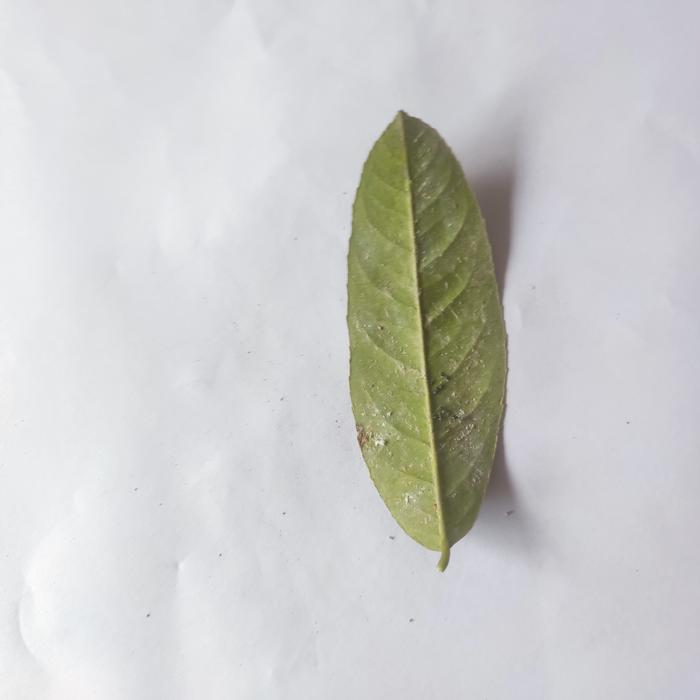
Crop: Lemon
Leaf condition: Sooty_Mold